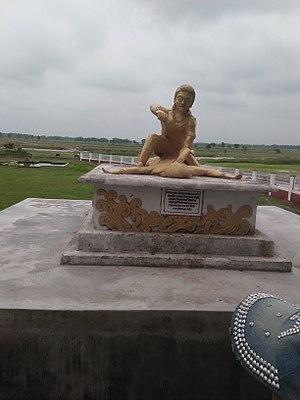
Kichaka, nom sanskrit transcrit कीचक en devanagari et Kīcaka en IAST, parfois également transcrit Kîtchaka ou Kîchaka, désigne un personnage secondaire apparaissant dans le Livre de Virata, le quatrième chant du Mahabharata attribué à Vyasa.